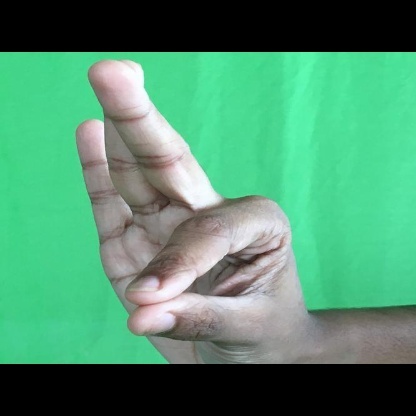
Mudra: Hamsasyam